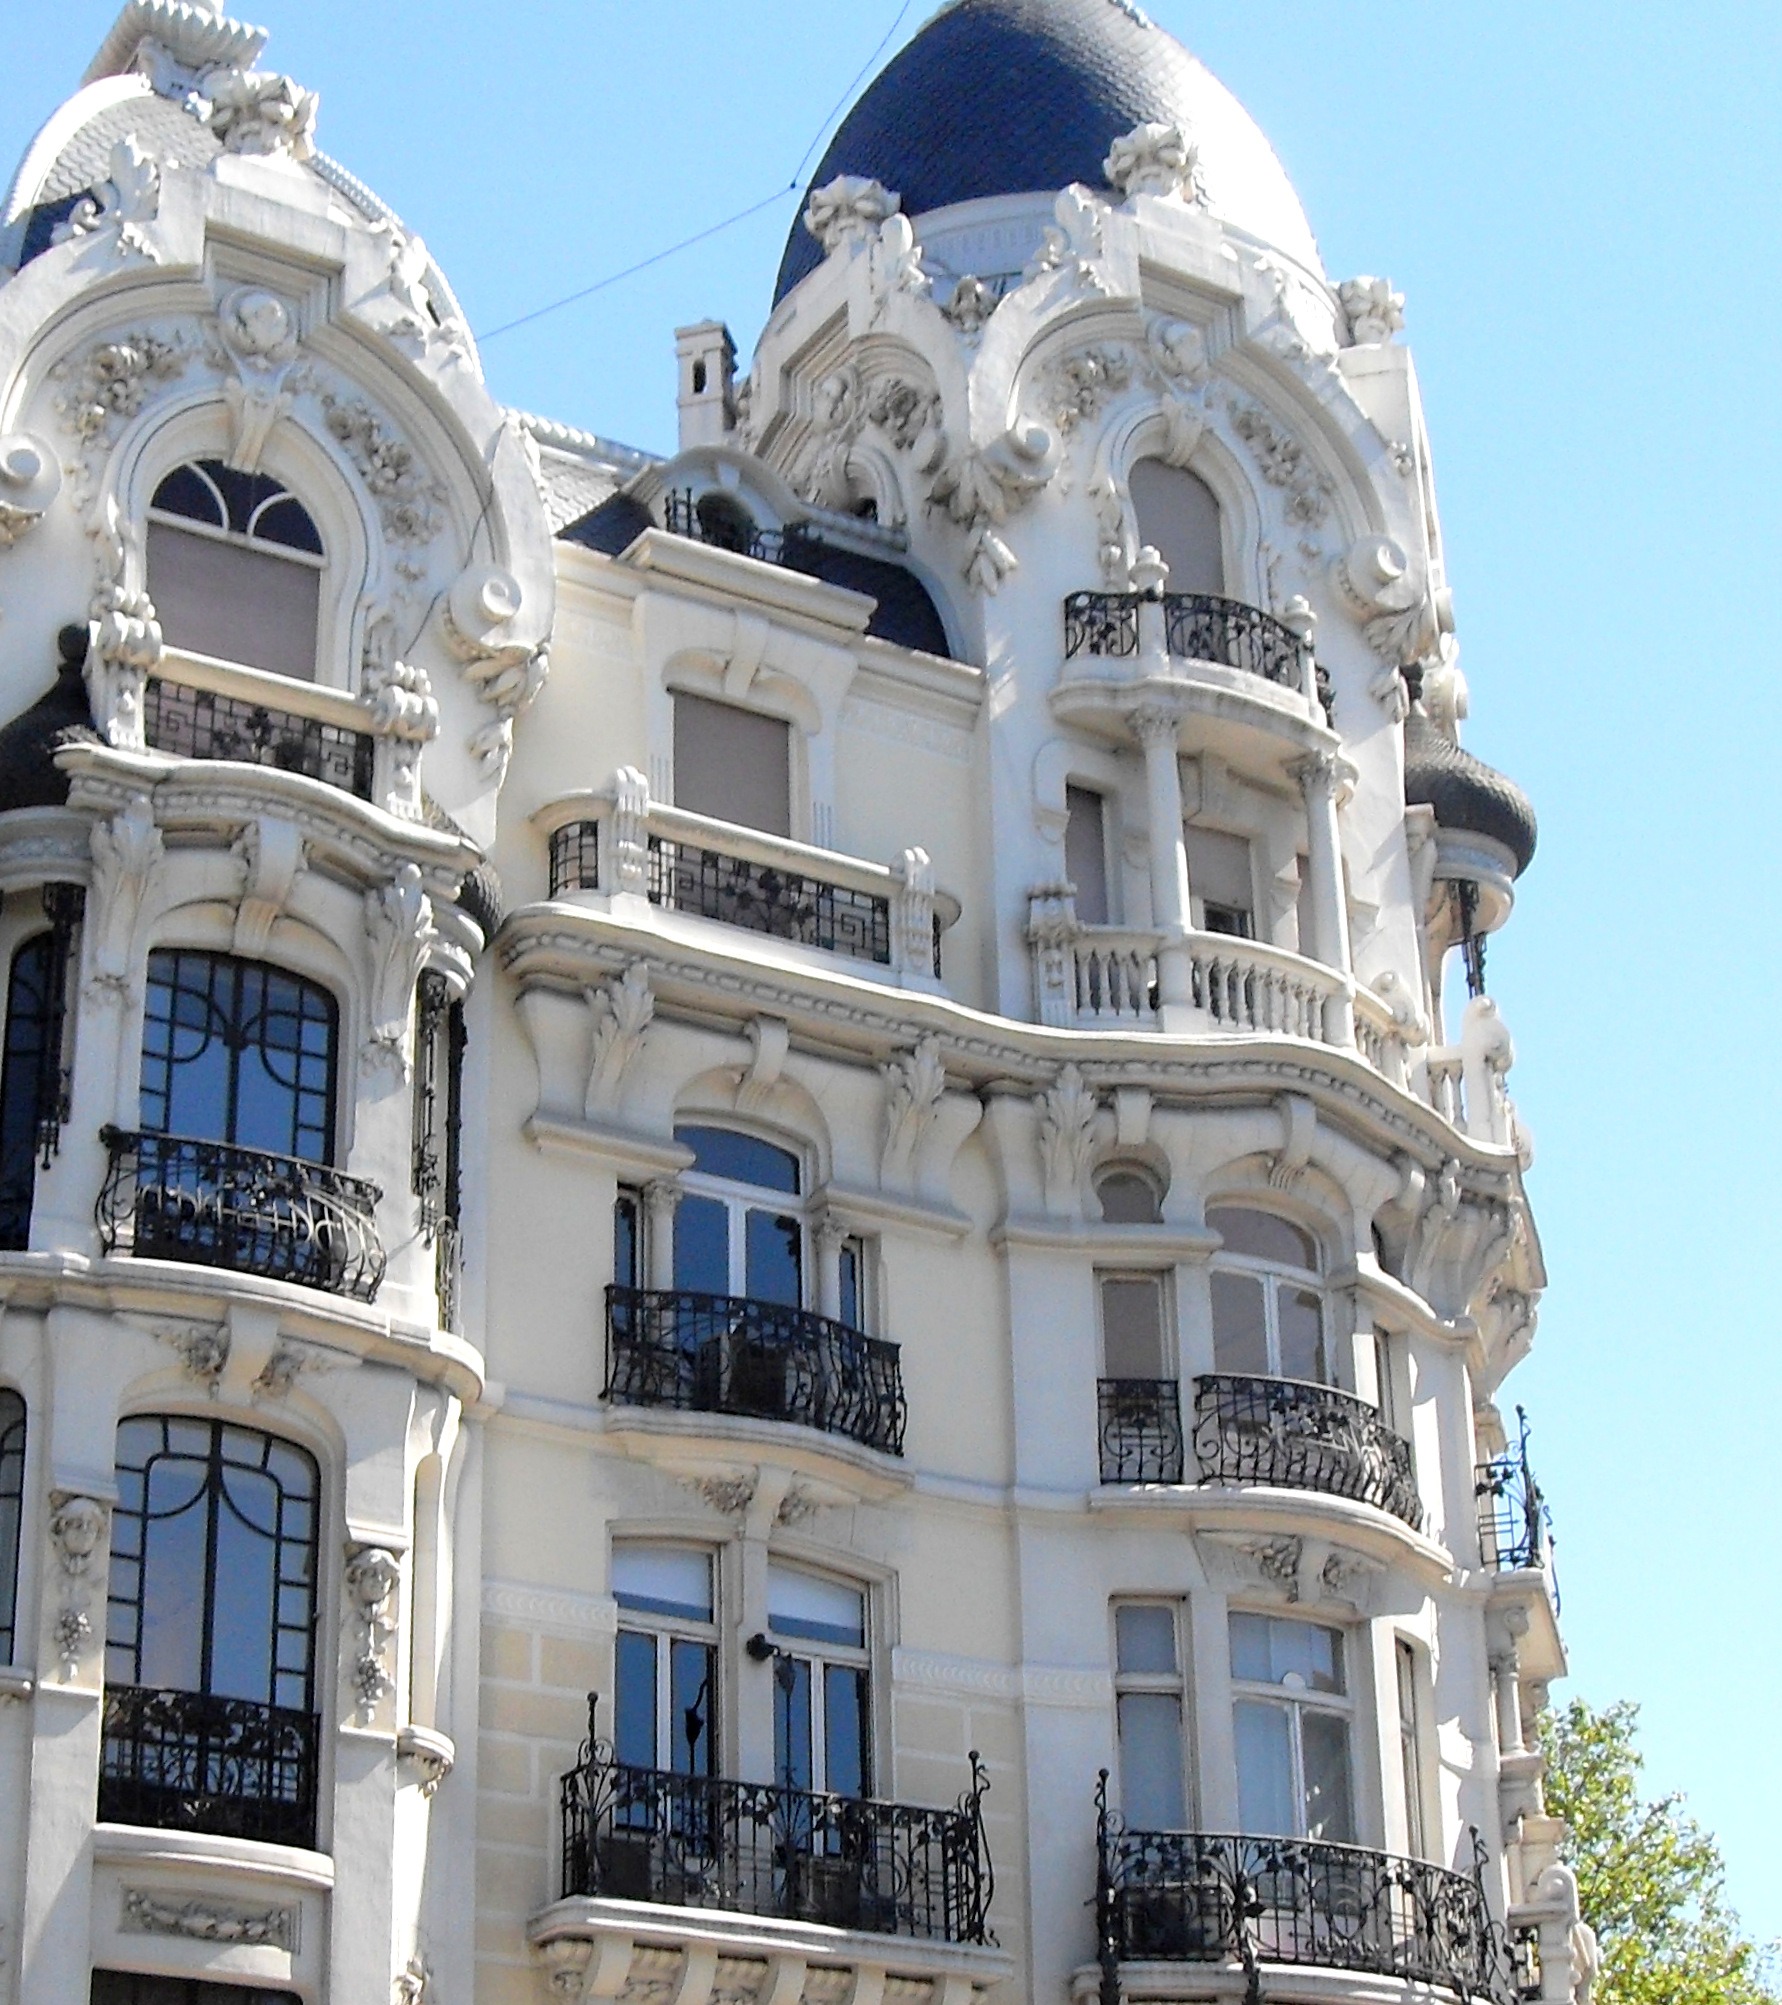
architecture, mansion, building, palace, landmark, facade, spain, madrid, synagogue, estate, tours, classical architecture